Ron Klain

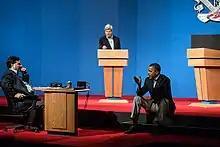
Klain prepping President Obama for a presidential debate in 2012. John Kerry (center) played the role of Mitt Romney.

During the early primaries of the 2004 presidential campaign, Klain worked as an adviser to Wesley Clark during Clark's run for president. After John Kerry won the Democratic nomination, Klain became heavily involved behind the scenes in his campaign. Klain was registered as a lobbyist for Fannie Mae until 2005.